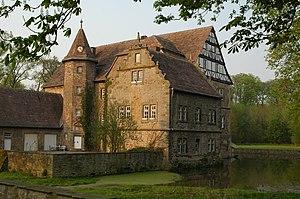
Le château de Schweckhausen est un Wasserburg situé en Allemagne à l'est de Schweckhausen, village de Rhénanie-du-Nord-Westphalie dépendant de la municipalité de Willebadessen dans l'arrondissement de Höxter. Le château est classé aux monuments historiques.